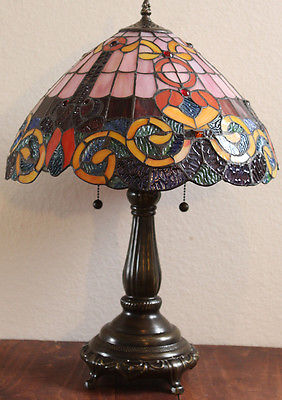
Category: lamp